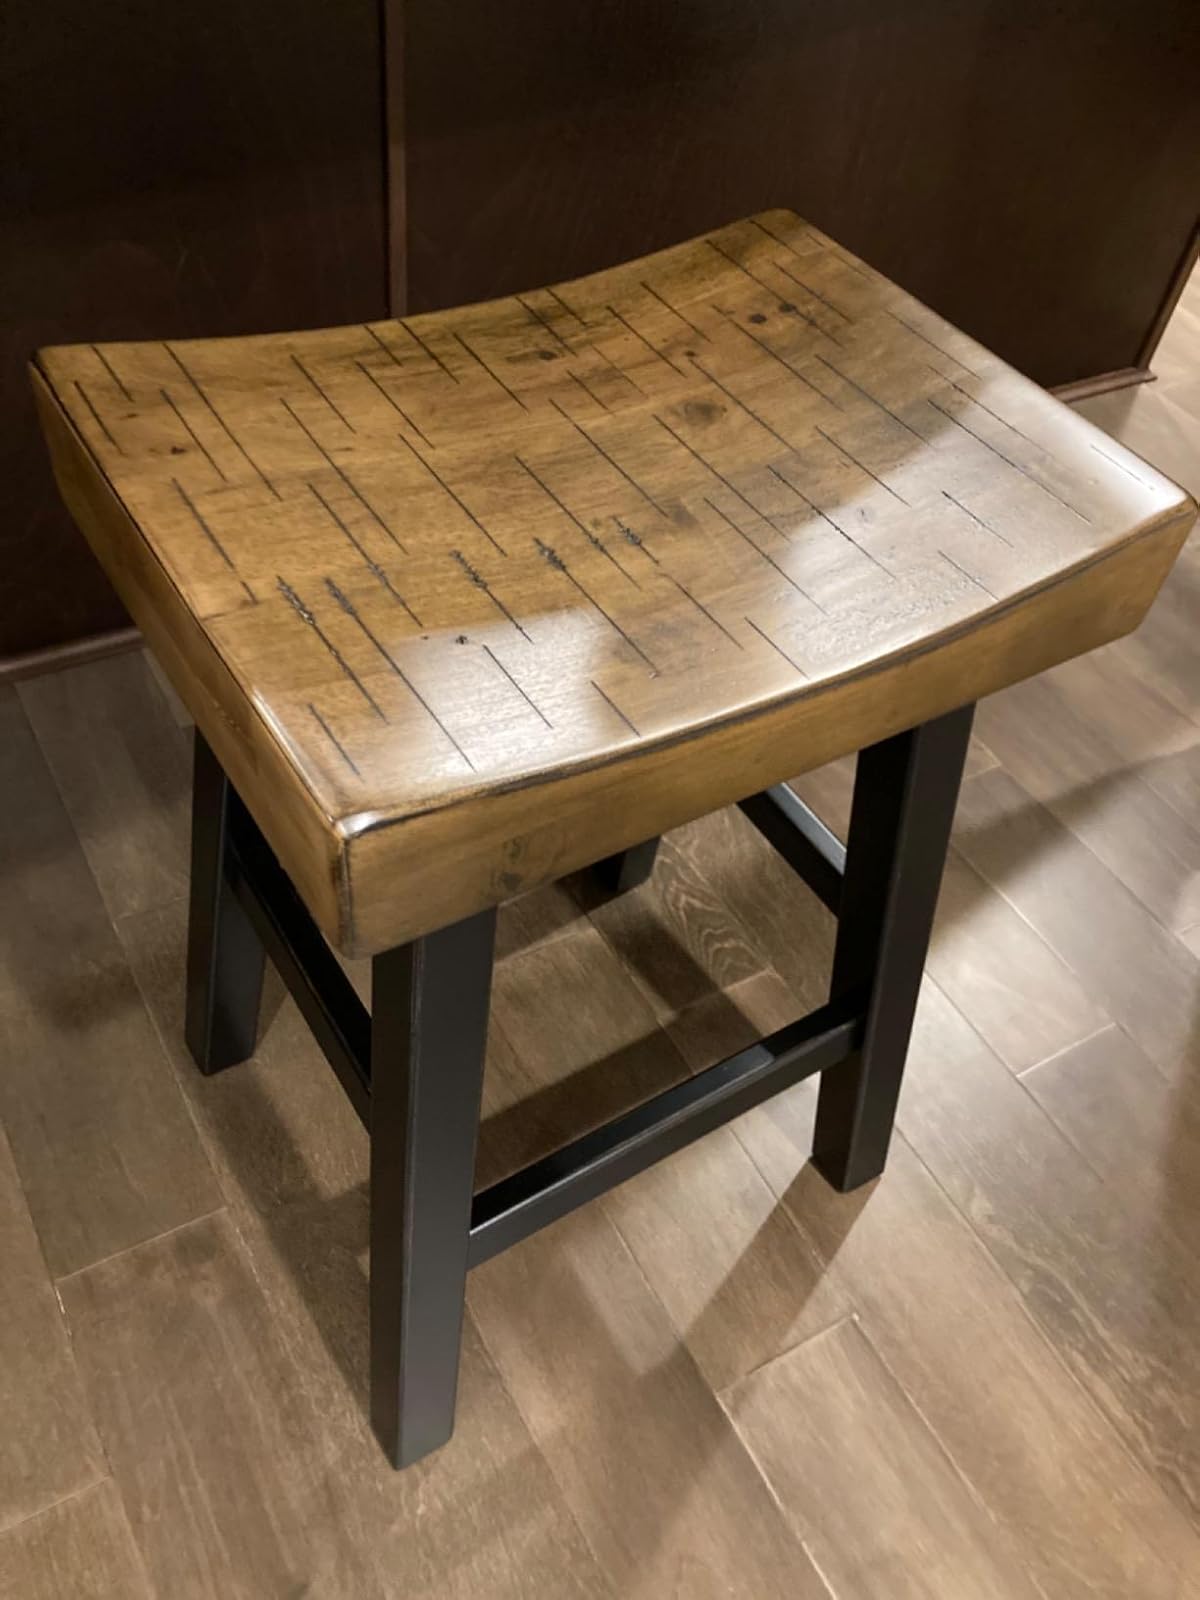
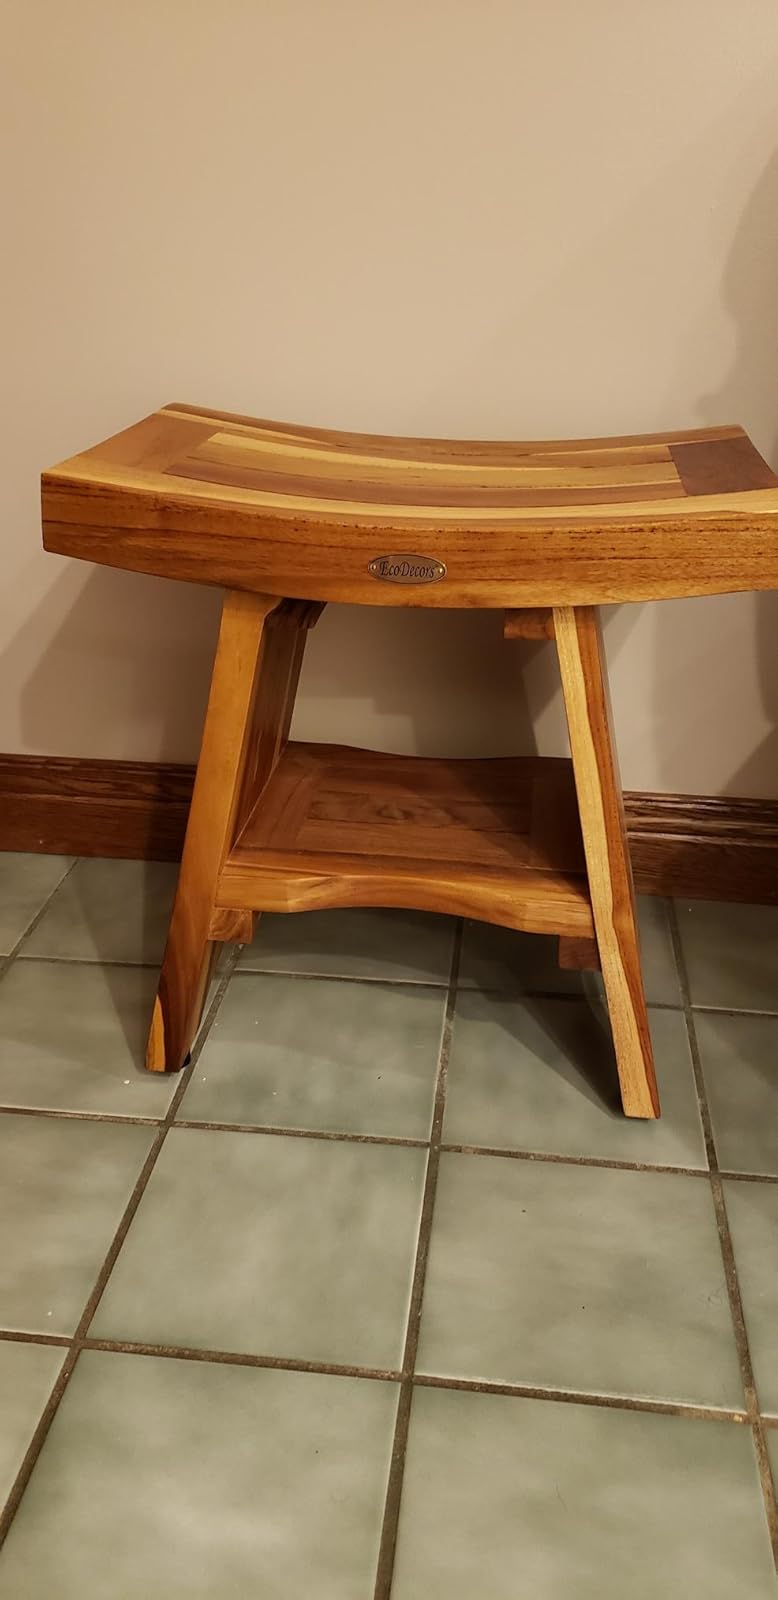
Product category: stool
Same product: no